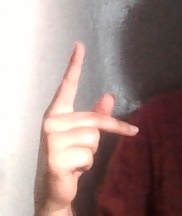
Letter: dha